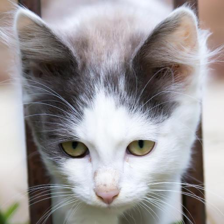
Label: animals